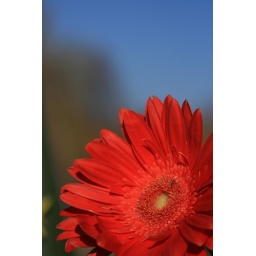
This is taken in Herastrau Park from Bucharest-Romania.is a part of a bouquet of flowers from the statue of Taras Sevcenko.Beautifull sunny day!:)